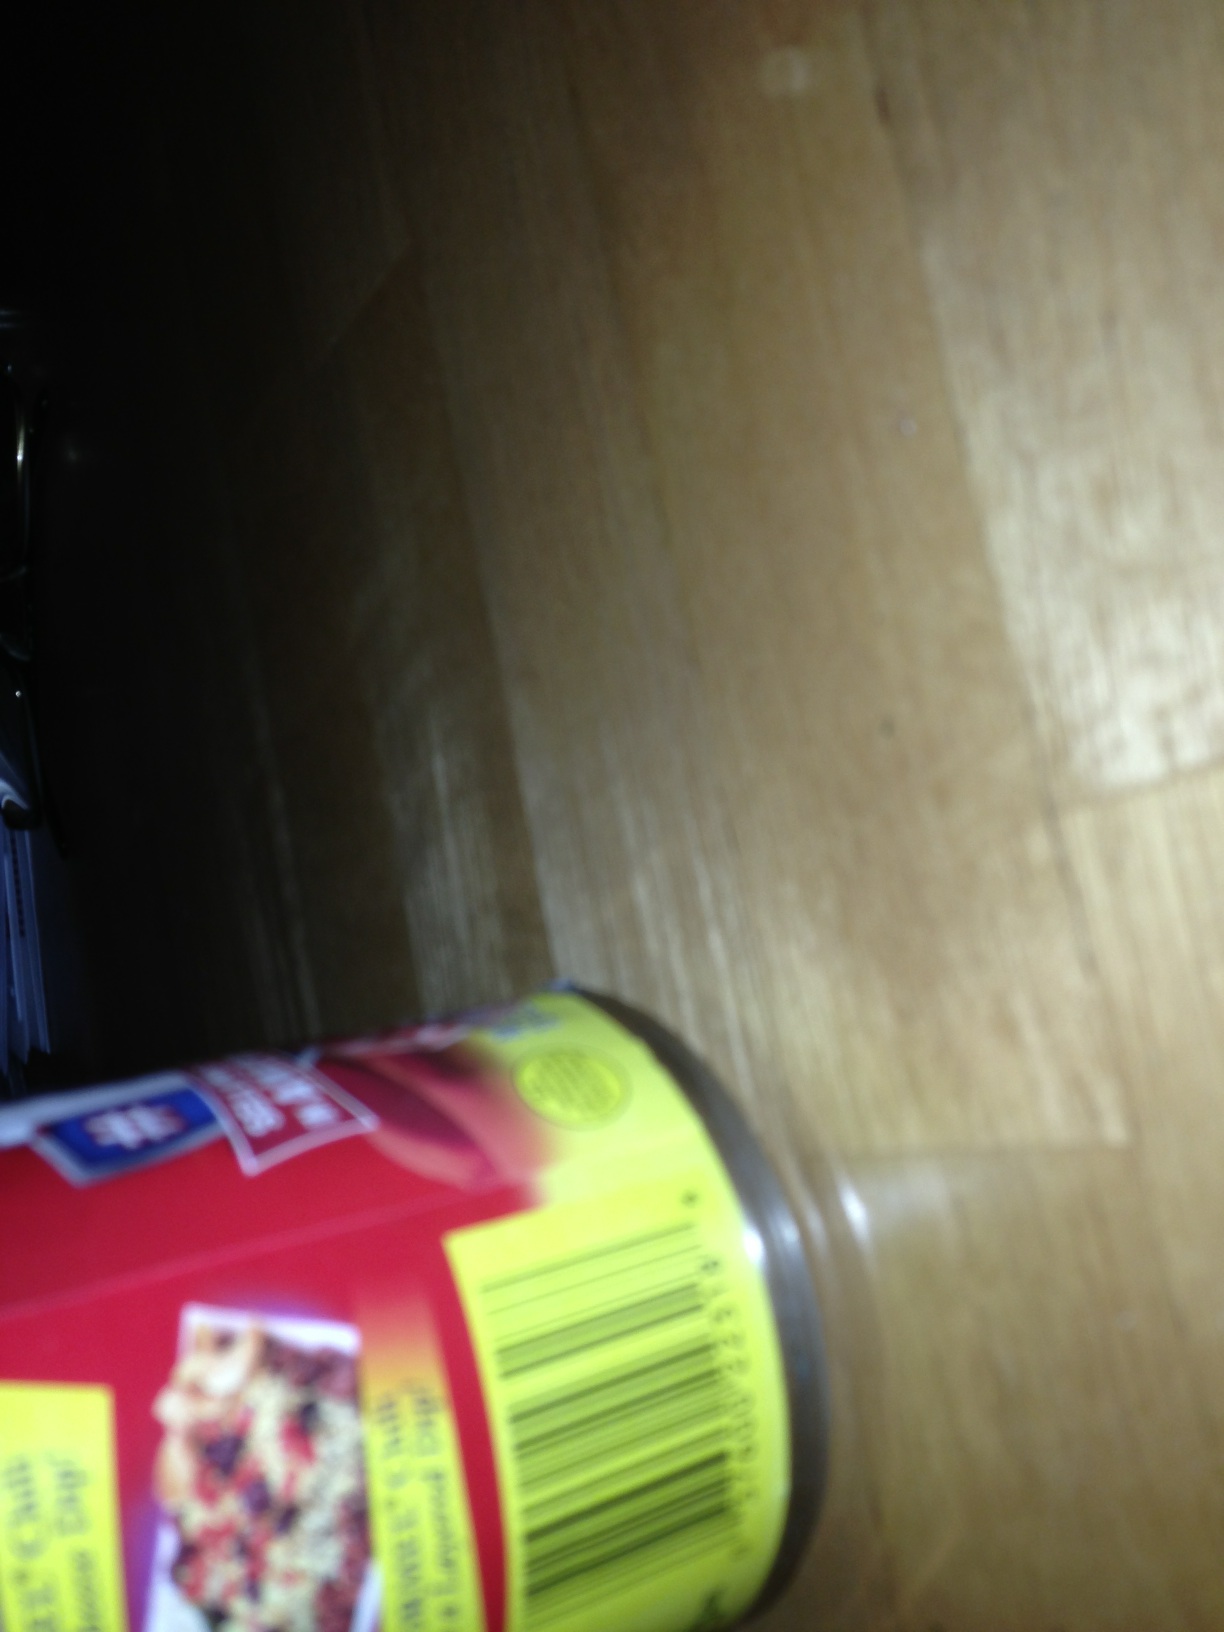Question: what does this label say?
Answer: unanswerable